Western Aramaic languages

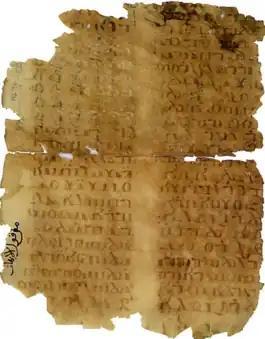
A Western Aramaic text, written in Christian Palestinian Aramaic, utilizing a modified version of the Syriac alphabet.

During the Late Middle Aramaic period, spanning from 300 B.C.E. to 200 C.E., Aramaic diverged into its eastern and western branches.